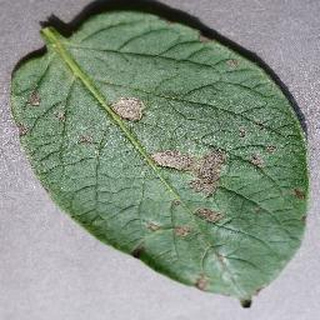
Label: potato_early_blight